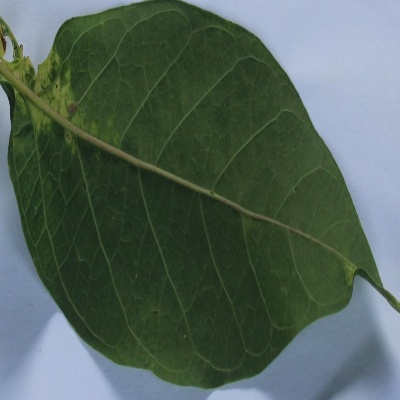
Crop: Cassava
Condition: mosaic